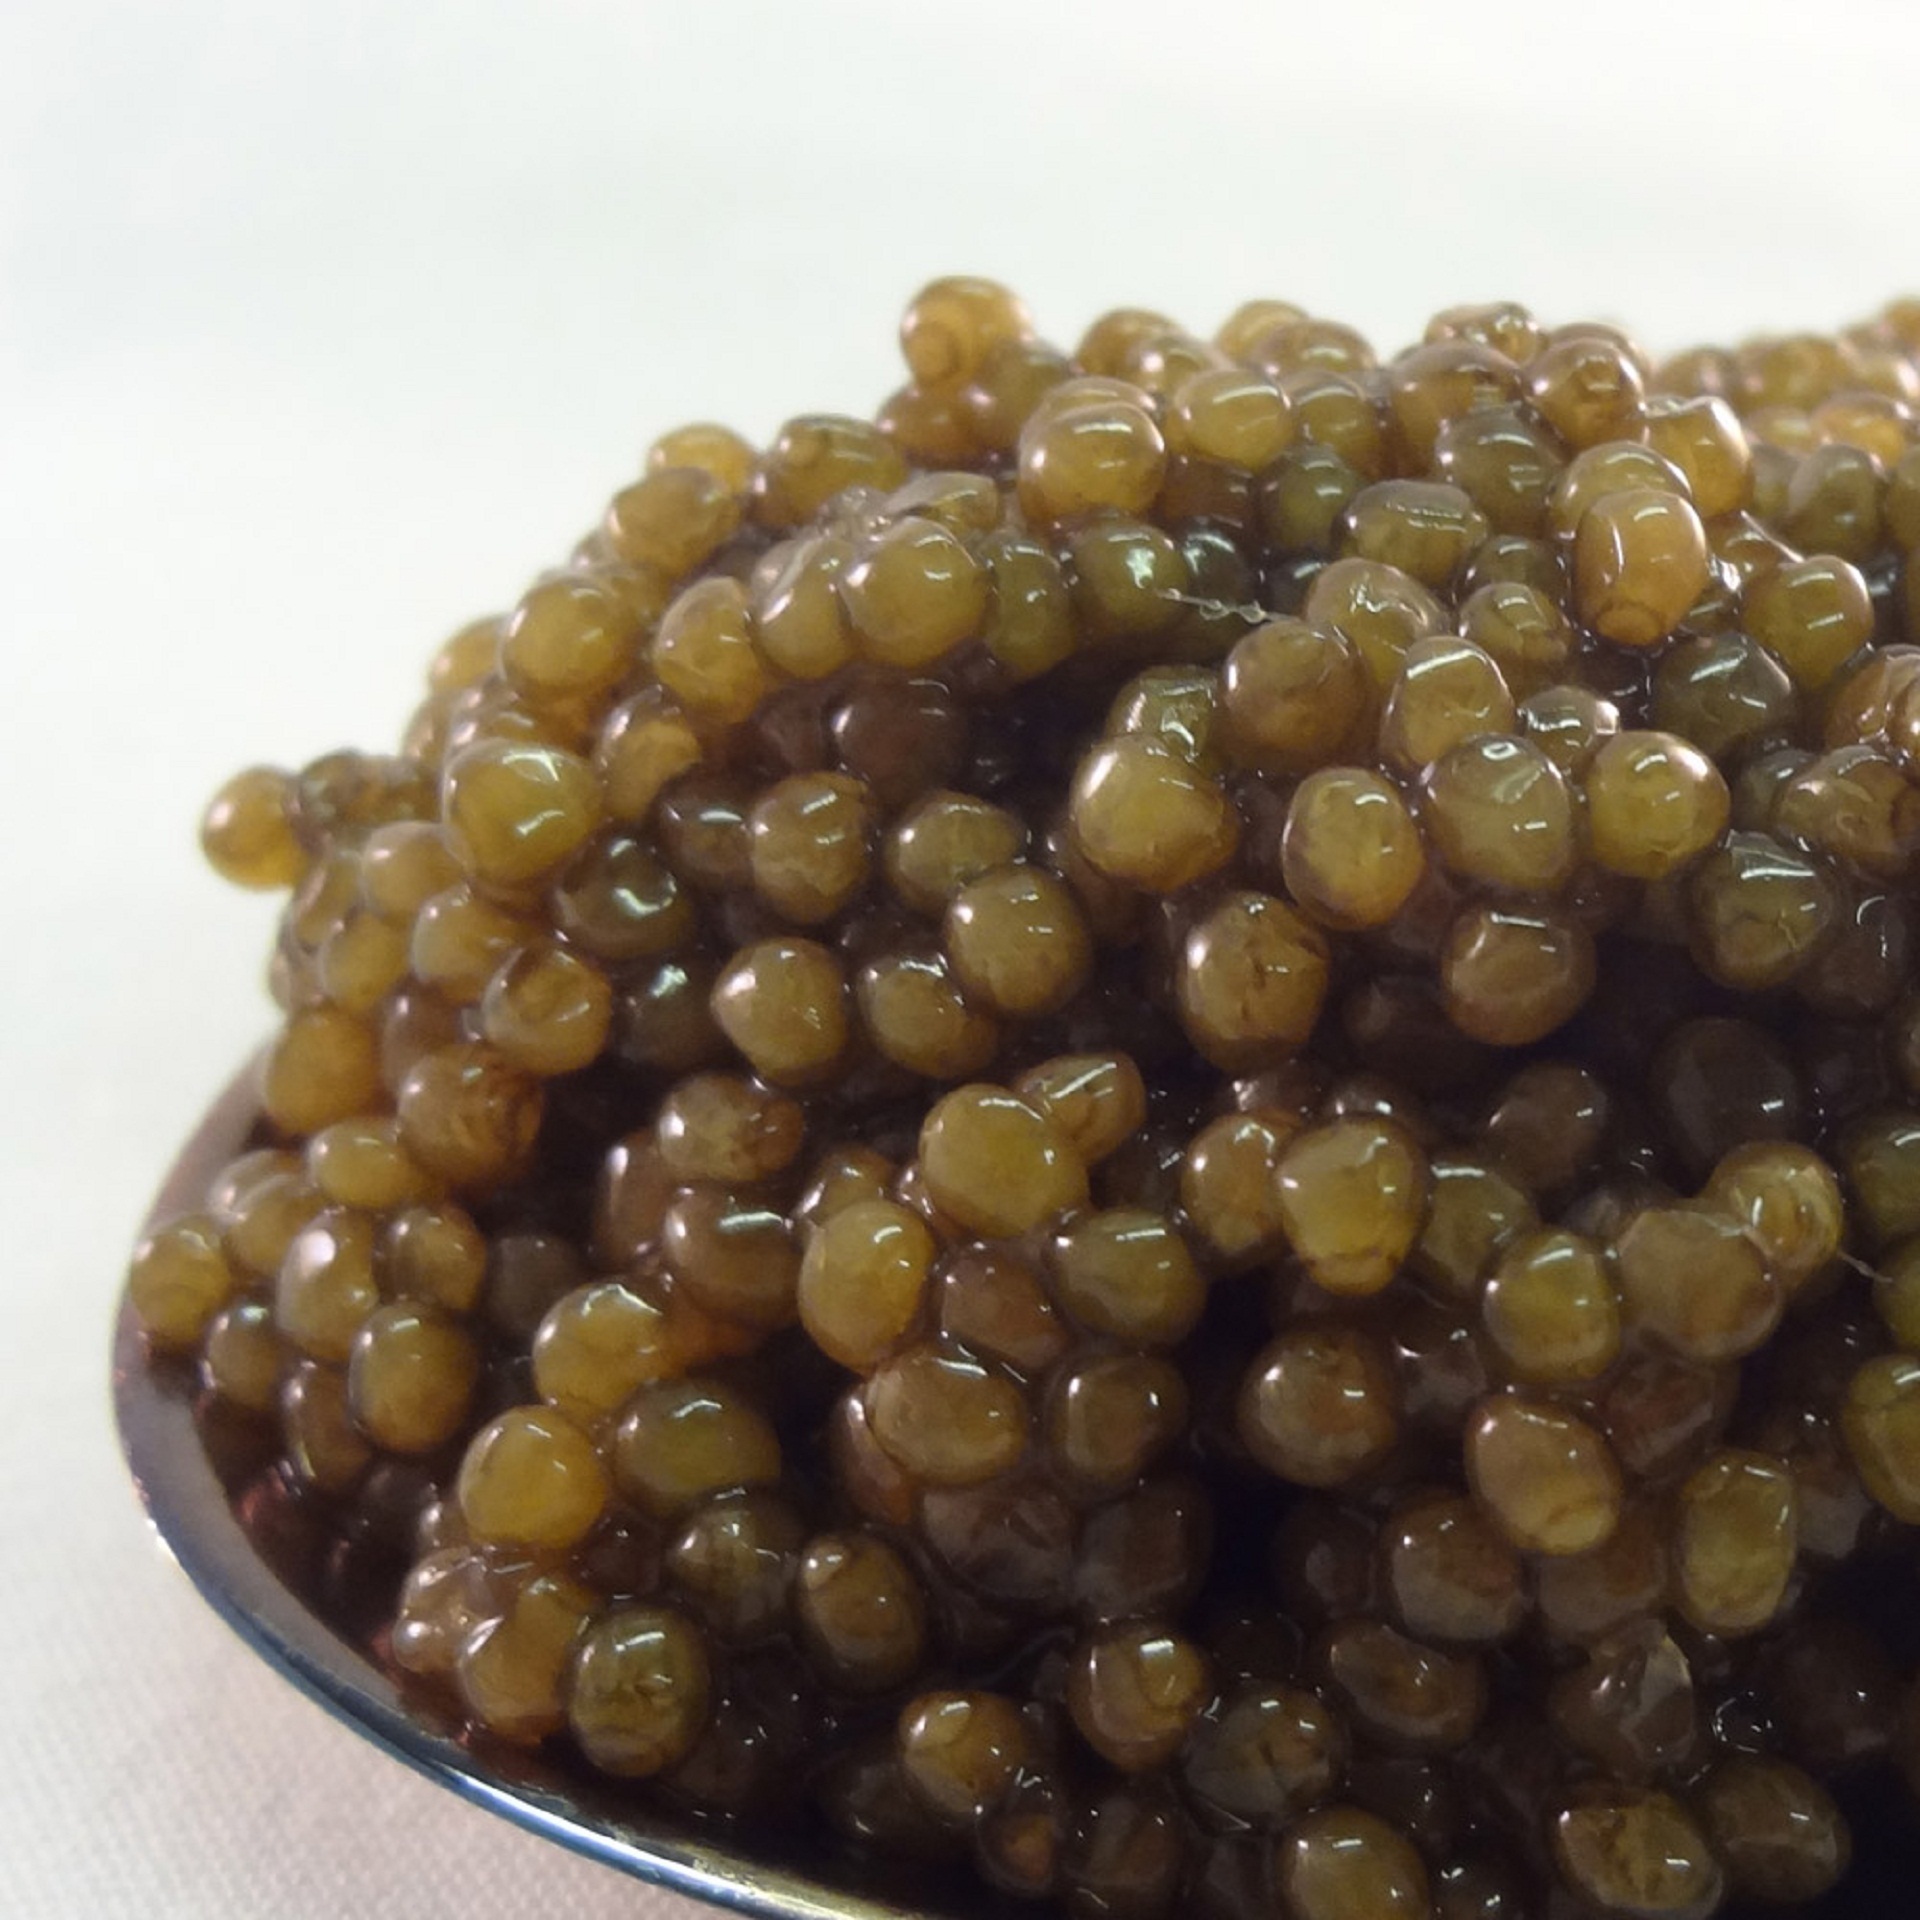
plant, fruit, food, produce, vegetable, crop, agriculture, fish, flowering plant, caviar, land plant, kulugacaviar, bestcaviar